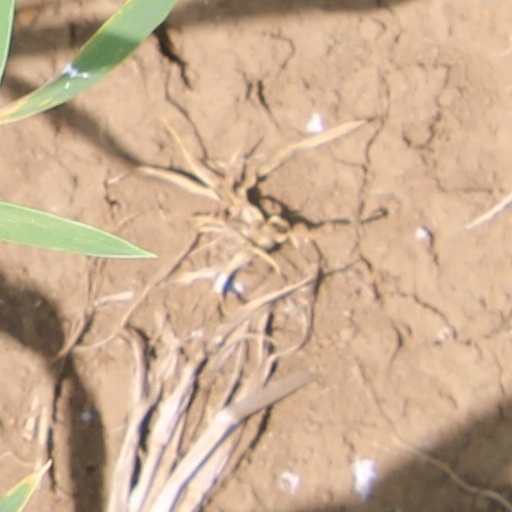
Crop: wheat